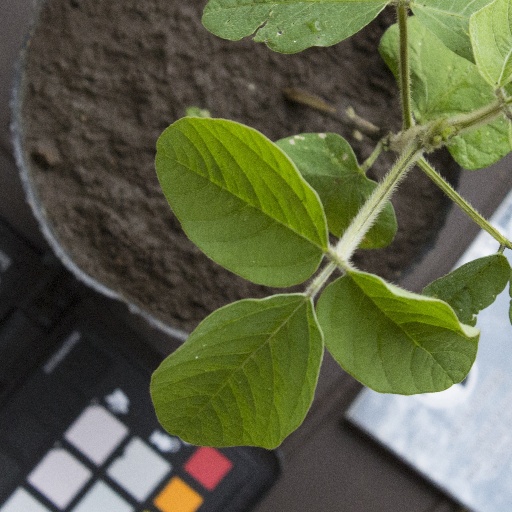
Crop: soybean